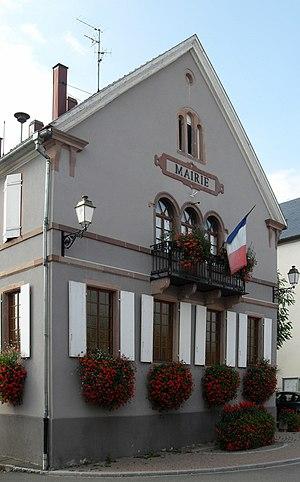
La mairie d'Elsenheim
Elsenheim est une commune française située dans le département du Bas-Rhin, en région Grand Est.